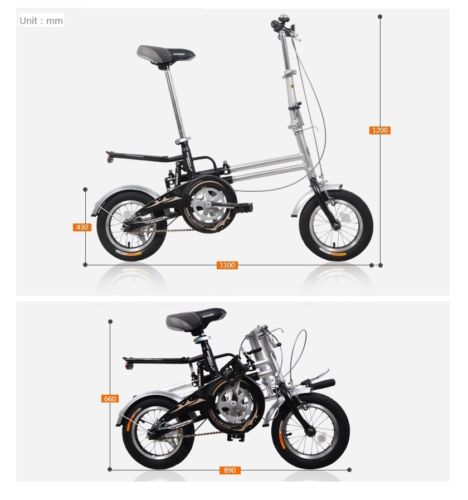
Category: bicycle